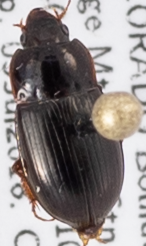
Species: Amara quenseli
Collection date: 2018-07-03
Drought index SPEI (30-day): -0.82
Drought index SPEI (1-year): -0.692
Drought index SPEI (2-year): -0.1